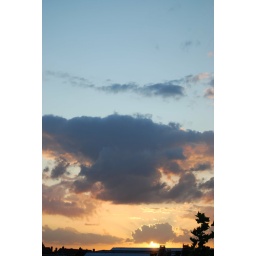
Fluf in my golden rimmed sky